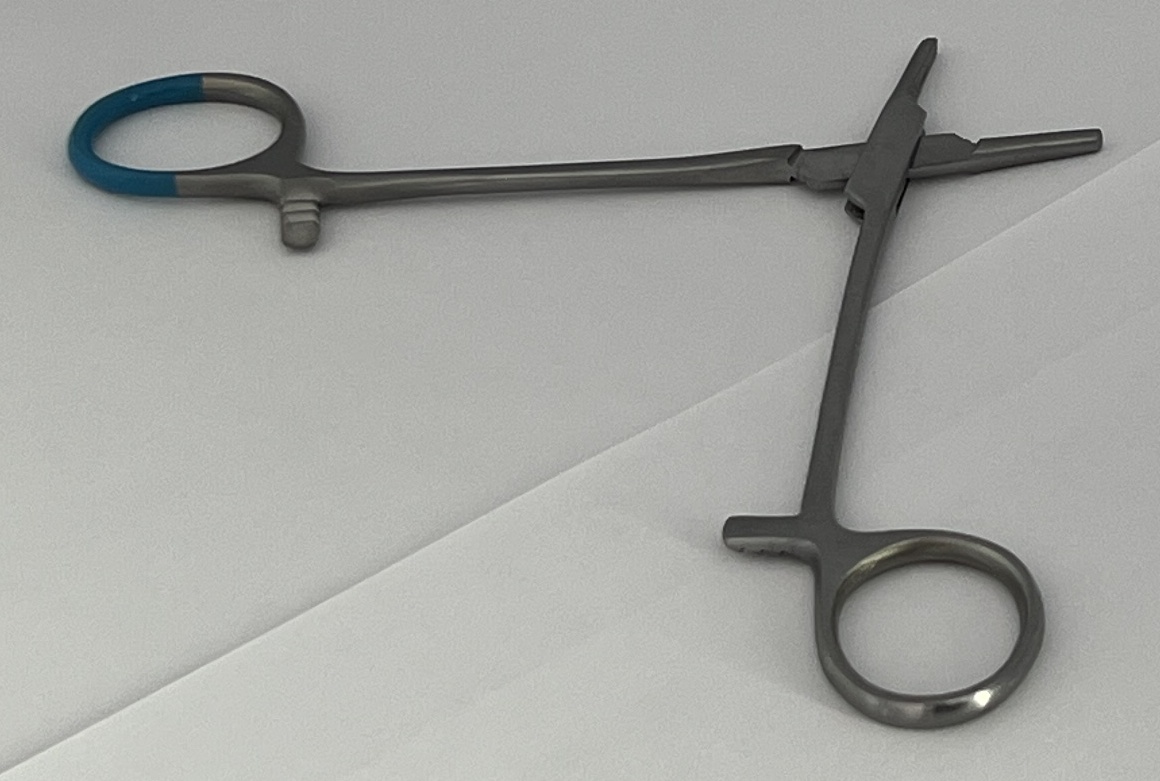
Hinged instrument state: open